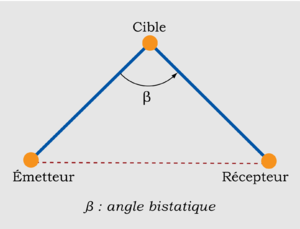
Schema d'un angle bistatique.
Le Klein Heidelberg était un système radar passif, déployé par les Allemands pendant la Seconde Guerre mondiale, utilisant les signaux diffusés par le système britannique Chain Home comme émetteur et une série de six stations situées le long de la côte ouest de l’Europe continentale comme récepteurs passifs. Dans la terminologie moderne, le système était un radar bistatique. Comme le système n'envoyait aucun signal, les alliés n'étaient pas au courant de sa présence et n'ont appris son existence que bien après la débarquement de Normandie même certains auteurs disputent cela. Le système est appelé Klein Heidelberg Parasit ou Heidelberg Gerat dans certaines références.
Un radar bistatique est un radar dont l'émetteur et le récepteur sont séparés. La distance entre l'émetteur et le récepteur est de l'ordre de la distance théorique de la cible. Inversement, un radar dont l'émetteur et le récepteur sont au même endroit est appelé « radar monostatique ».